Imouto Paradise 2

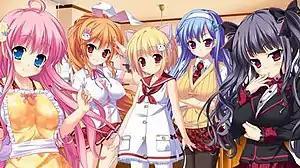
five anime girls with pink, orange, blonde, blue and black hair (respectively, from left to right)

The story follows , who is the main character. Keiichi is a perverted but friendly older brother to his five blood-related younger sisters. When his parents are on an overseas trip, he is left alone with his sisters, one of his sisters being . Momoka is the first sister introduced in the game. She is devoted to her older brother, and like her "Imouto Paradise!" counterpart Aya, she likes committing herself to household jobs. She has a generally cheerful personality, and she is quick to forgive due to her innocence, though she is quite strict at times. is the second sister. She is very intelligent, and good at studying, but quick tempered. Keiichi notes that she is a top student in all areas, and is like the disciplinarian in the family.